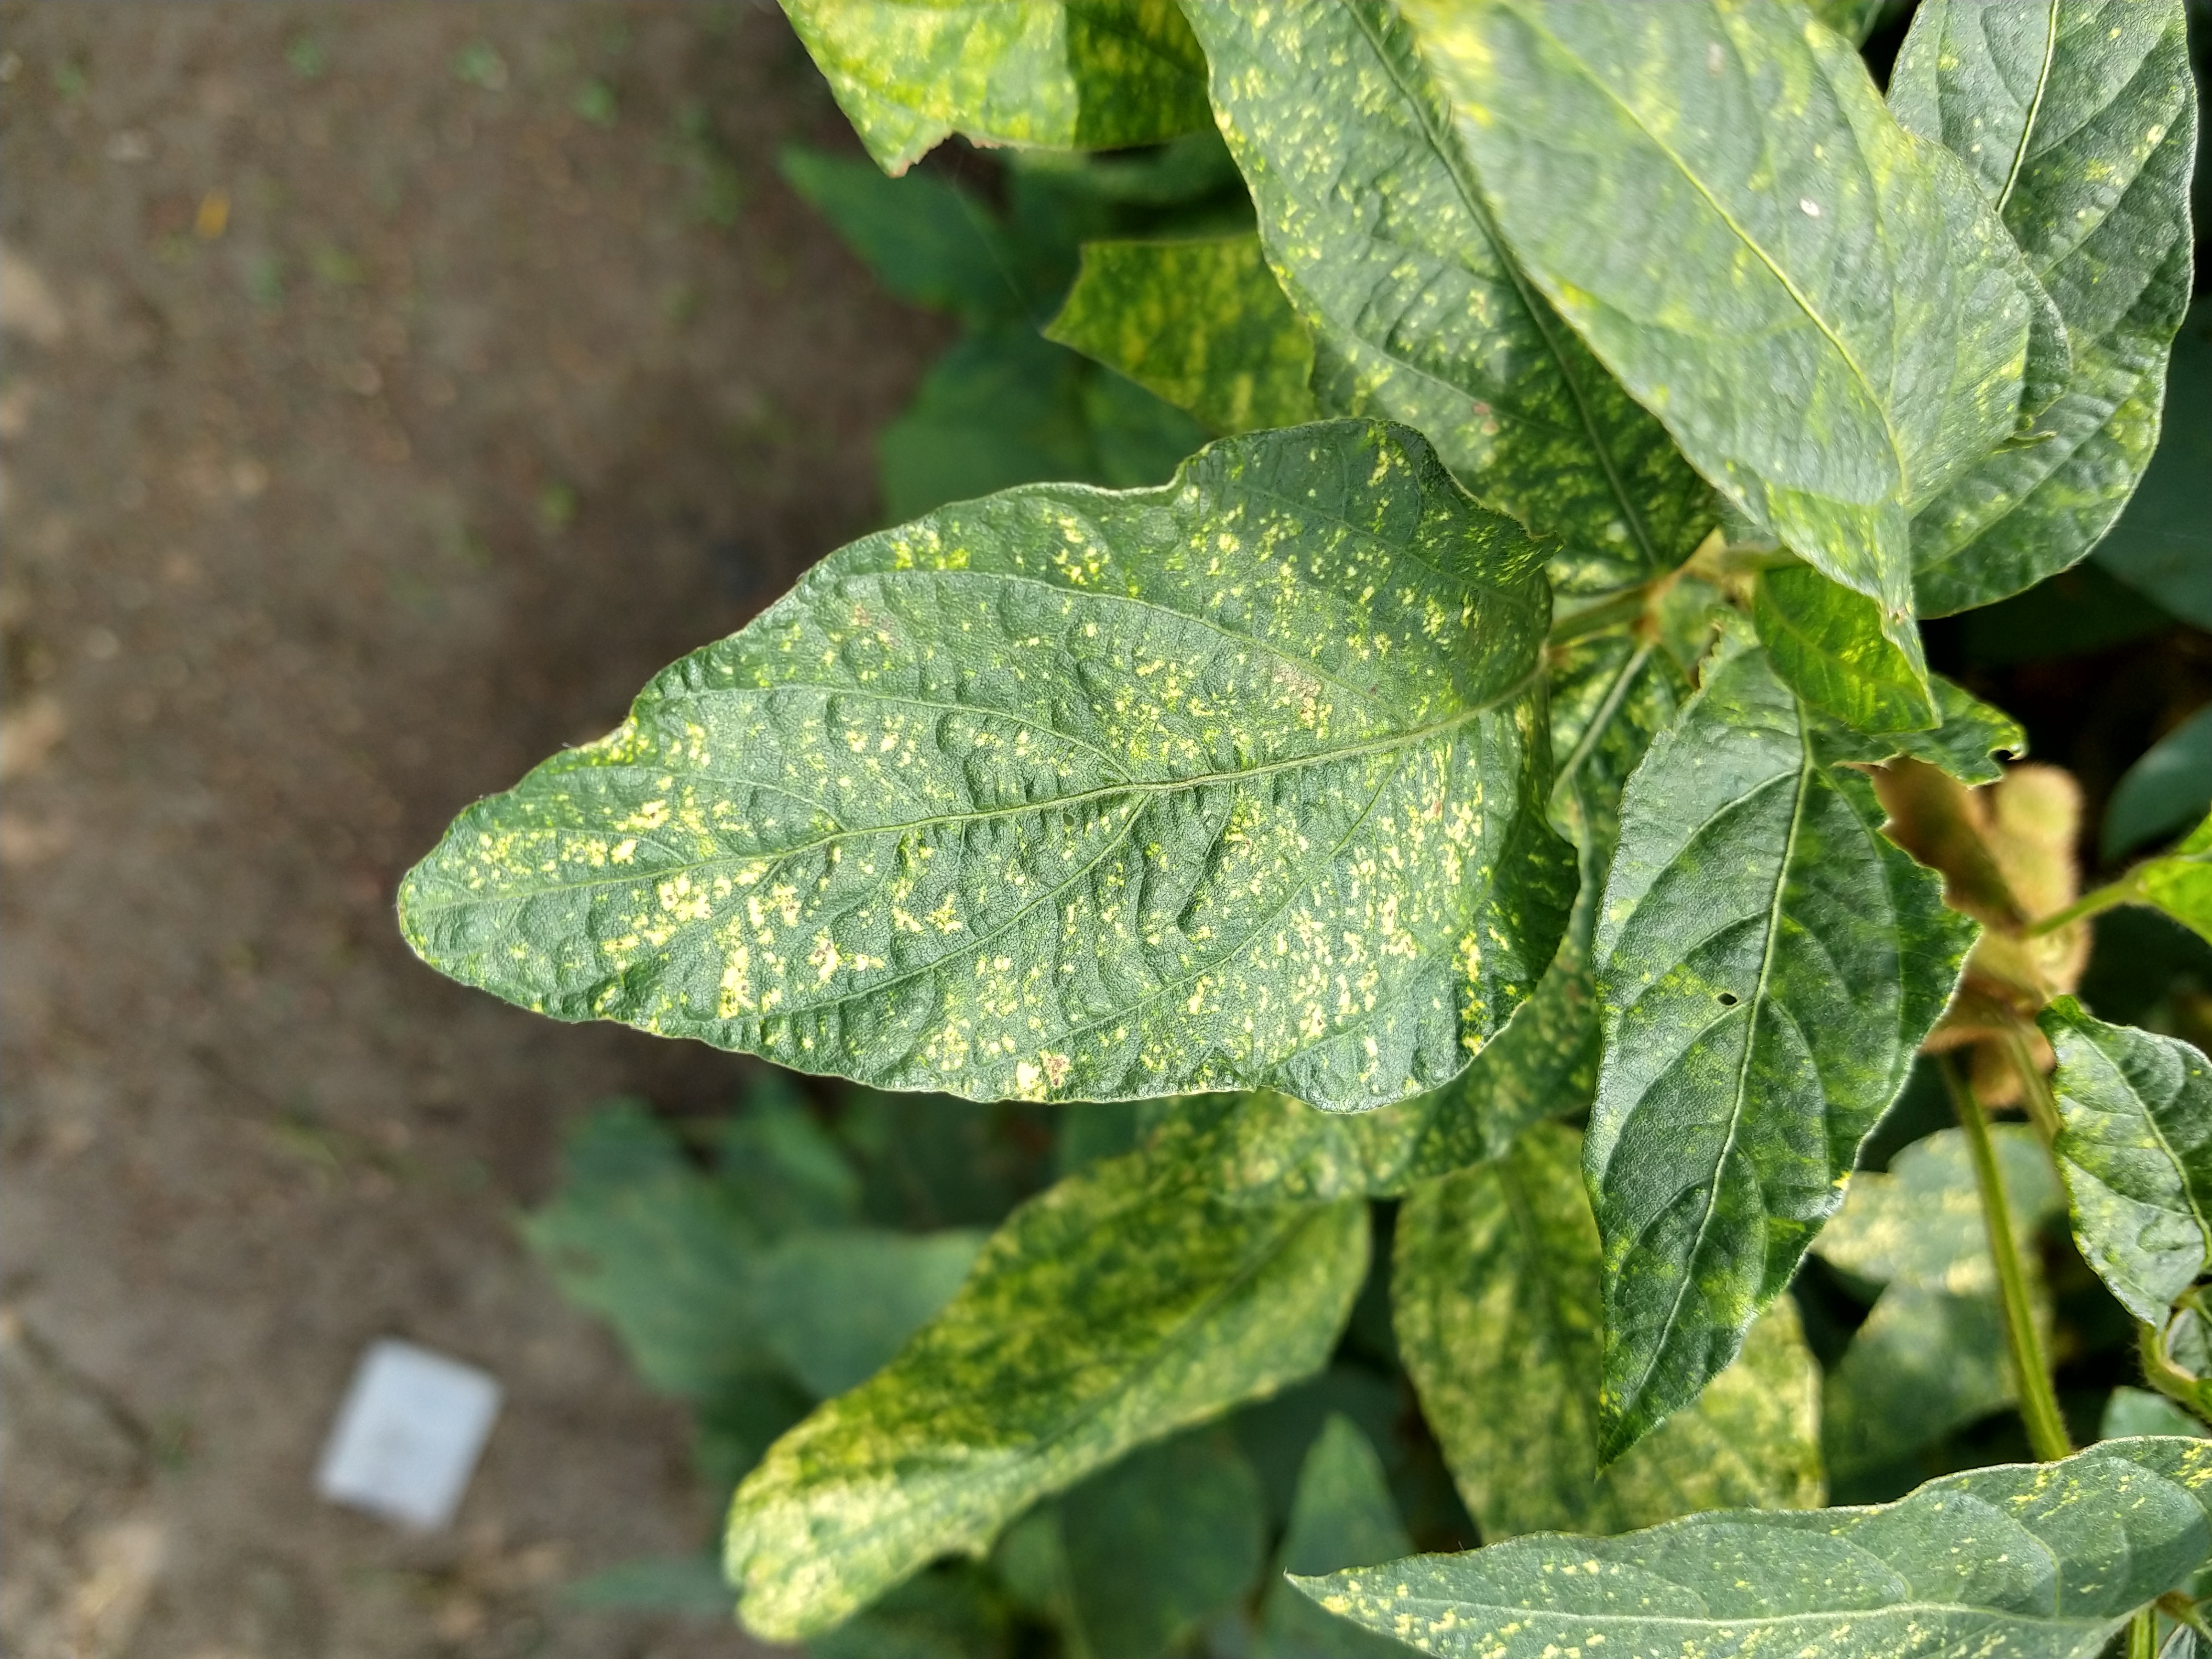
Label: Disease